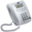
Label: telephone